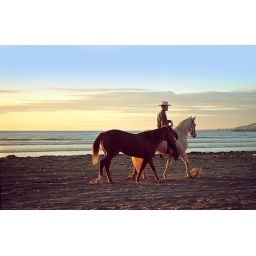
A man walking his horses on the beach in Ensenada, Mexico.